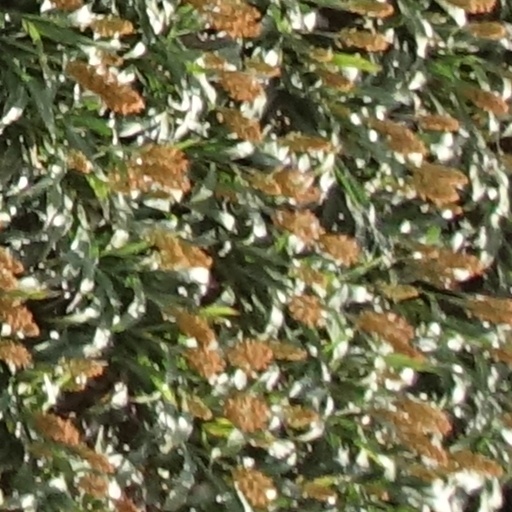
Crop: sorghum